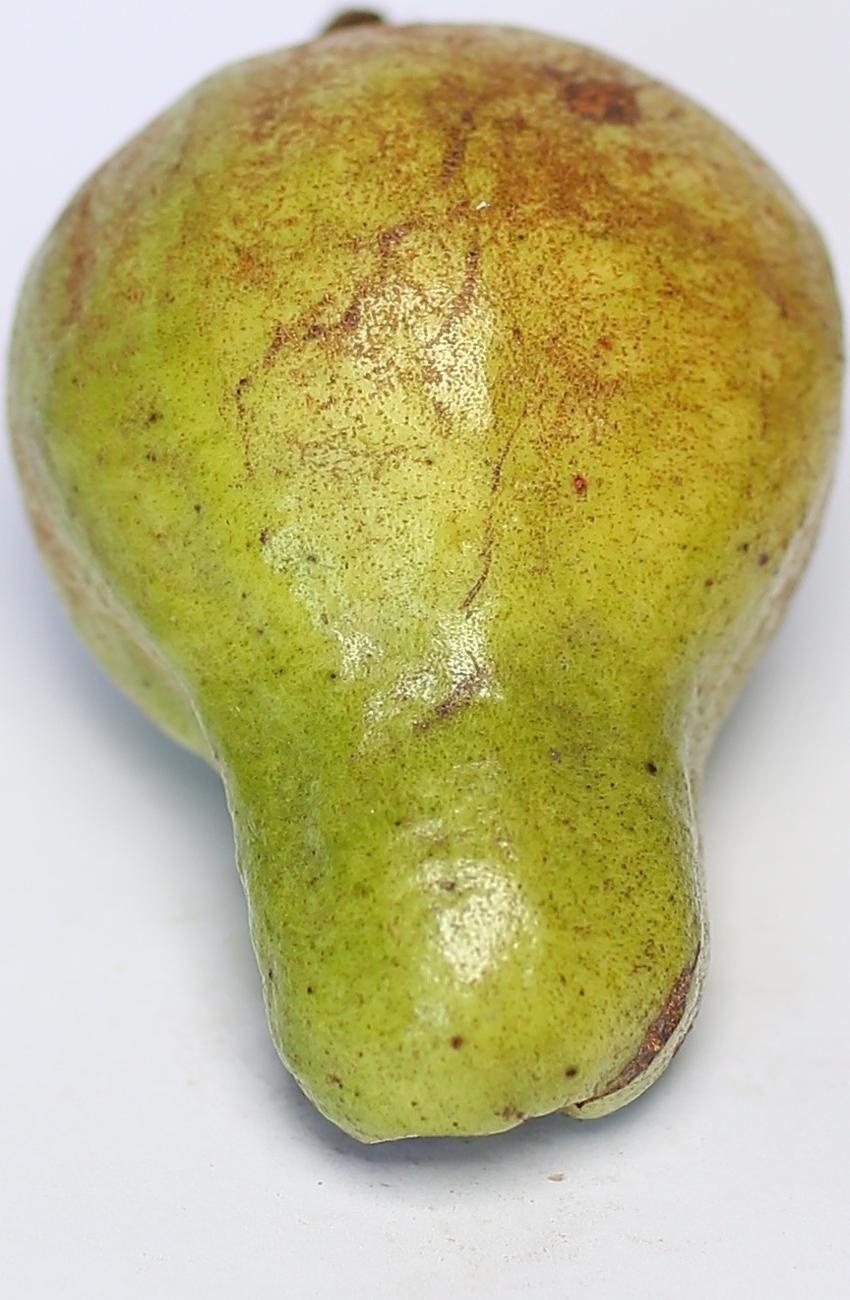
Maturity: mature-green
Variety: local-sindhi